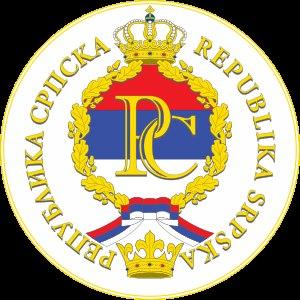
En français, le mot Serbes peut désigner :